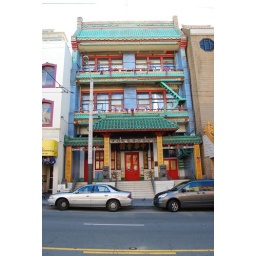
While waiting for the bus here, I realized I saw this building in the Wikipedia article for Chinatown! Pretty cool!